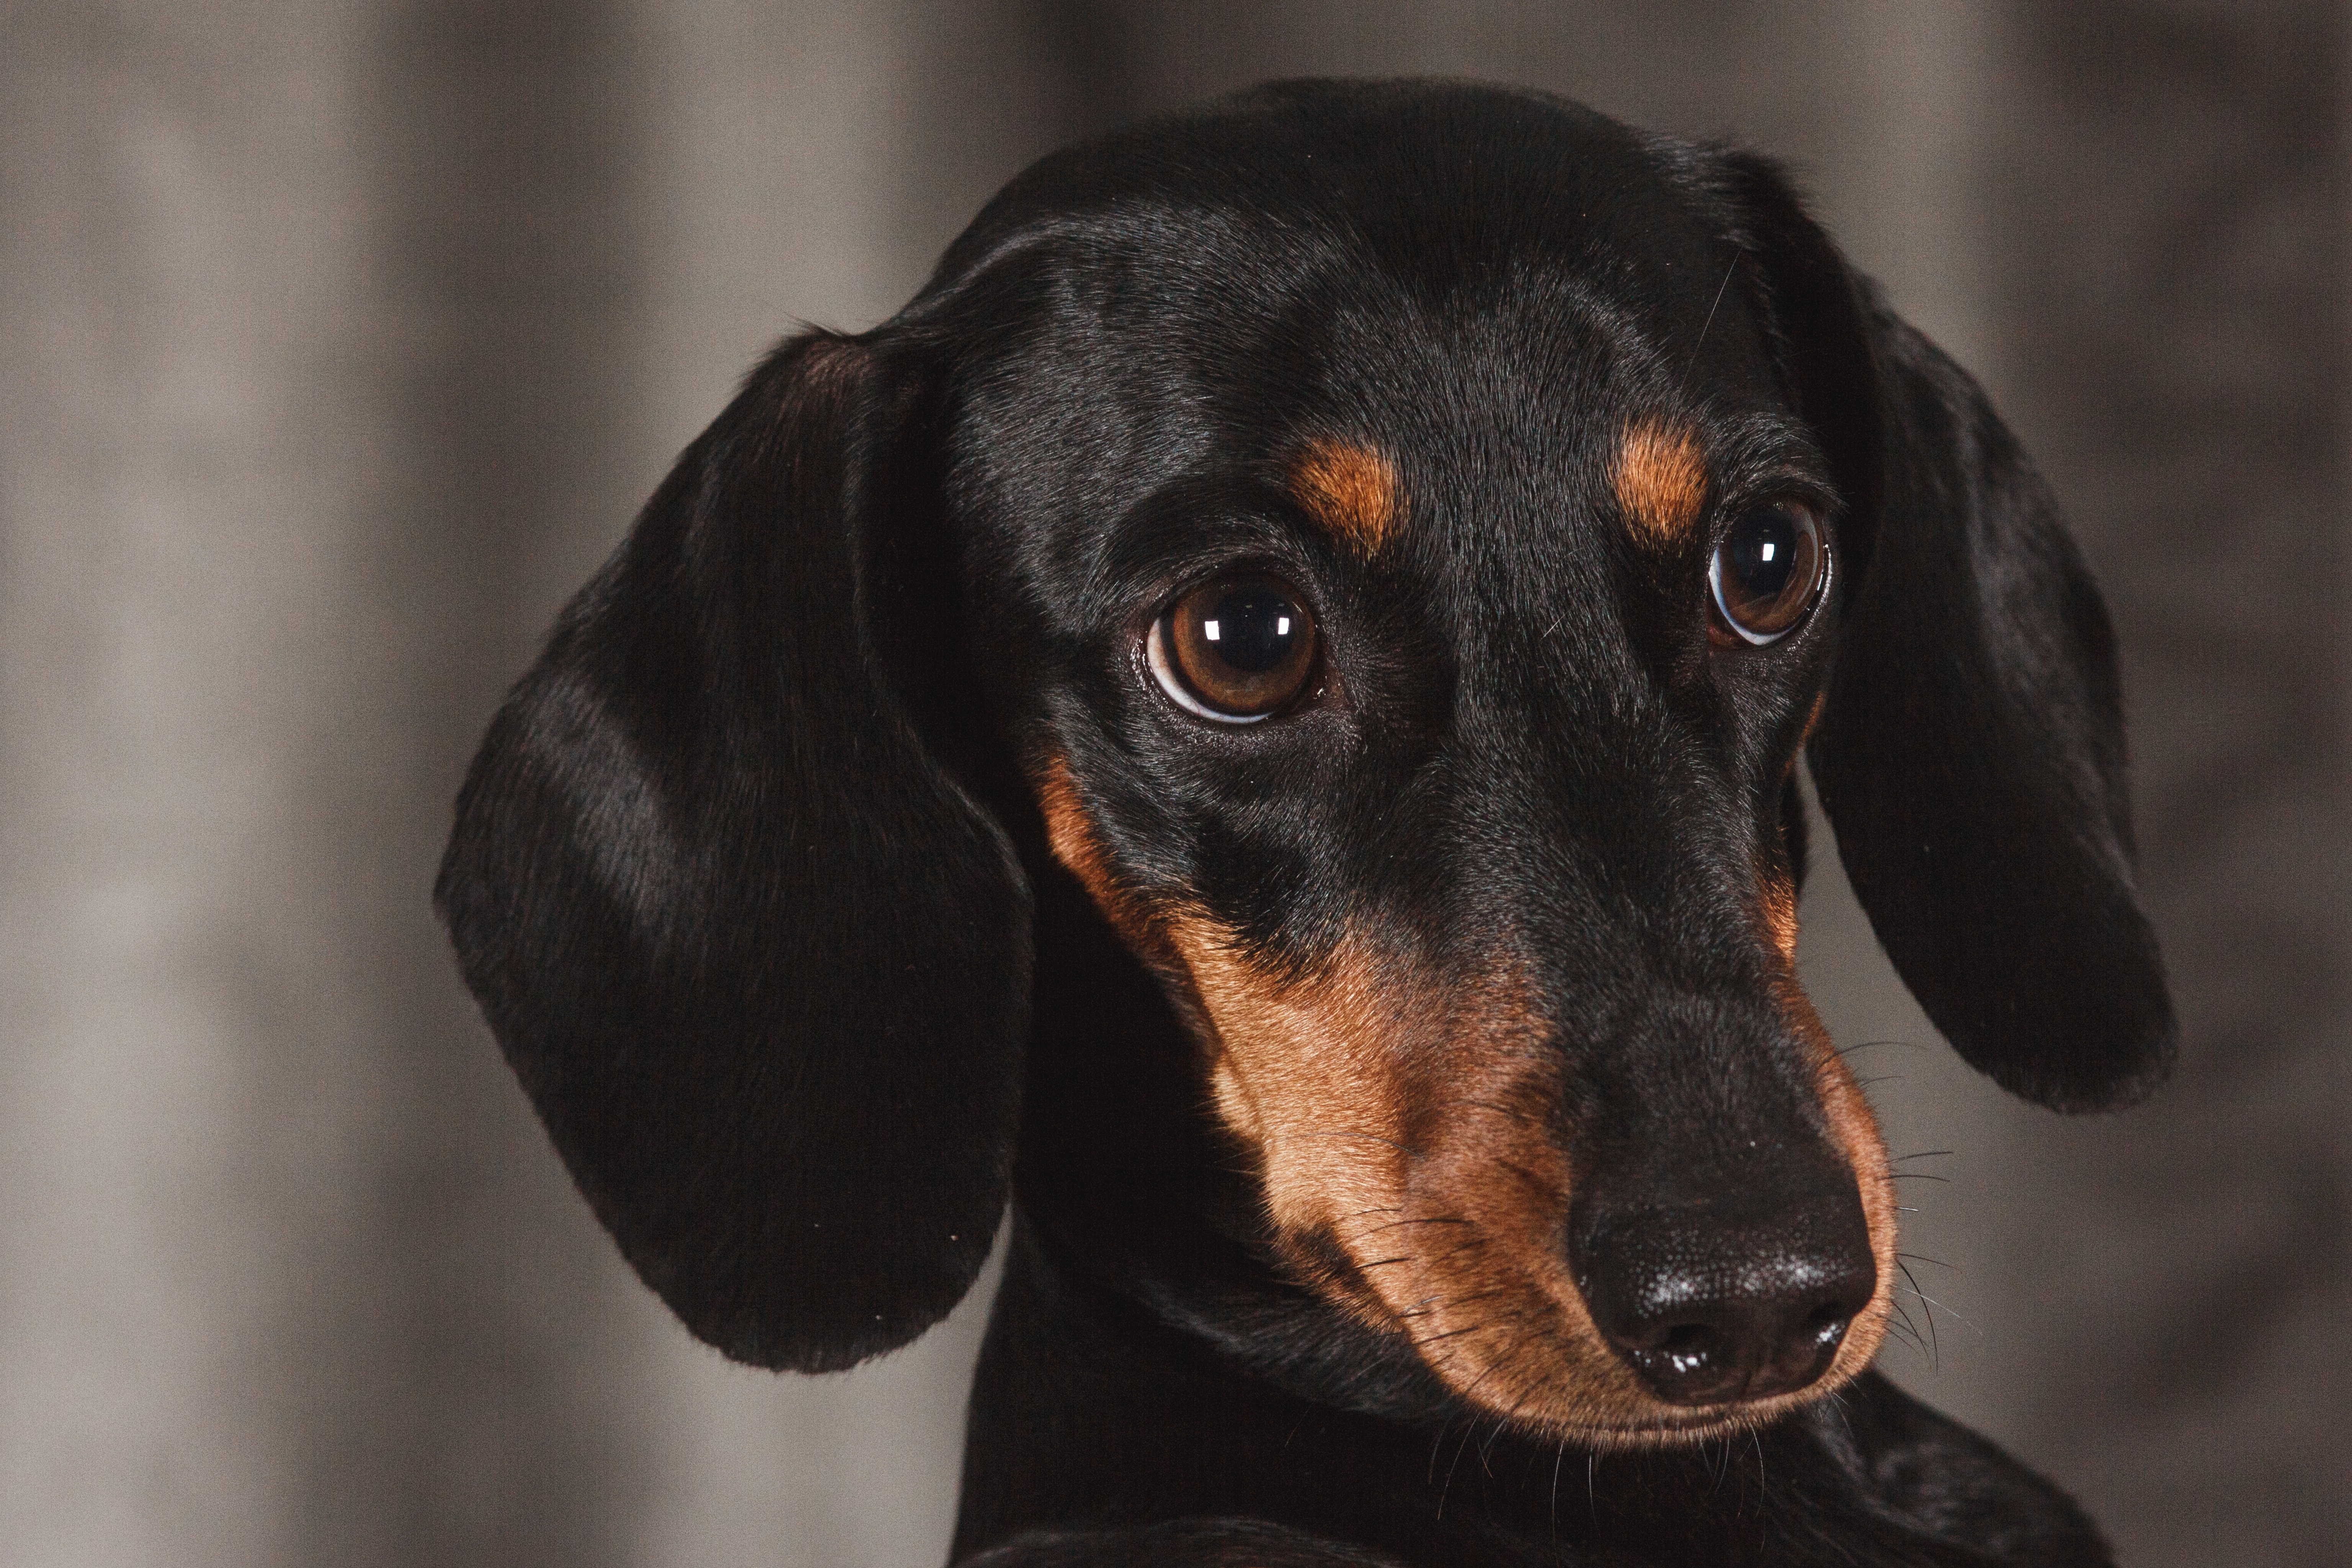
view, dog, animal, studio, mammal, black, hound, close up, vertebrate, harrier, dog breed, dachshund, scent hound, dog like mammal, carnivoran, austrian black and tan hound, polish hunting dog, transylvanian hound, basset art sien normand, finnish hound, black and tan coonhound